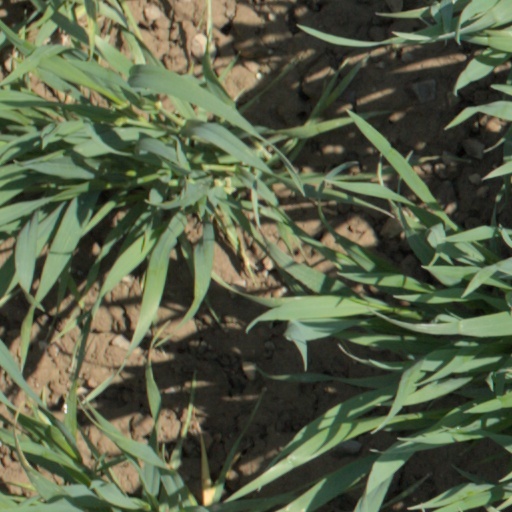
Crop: wheat